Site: brandenburg
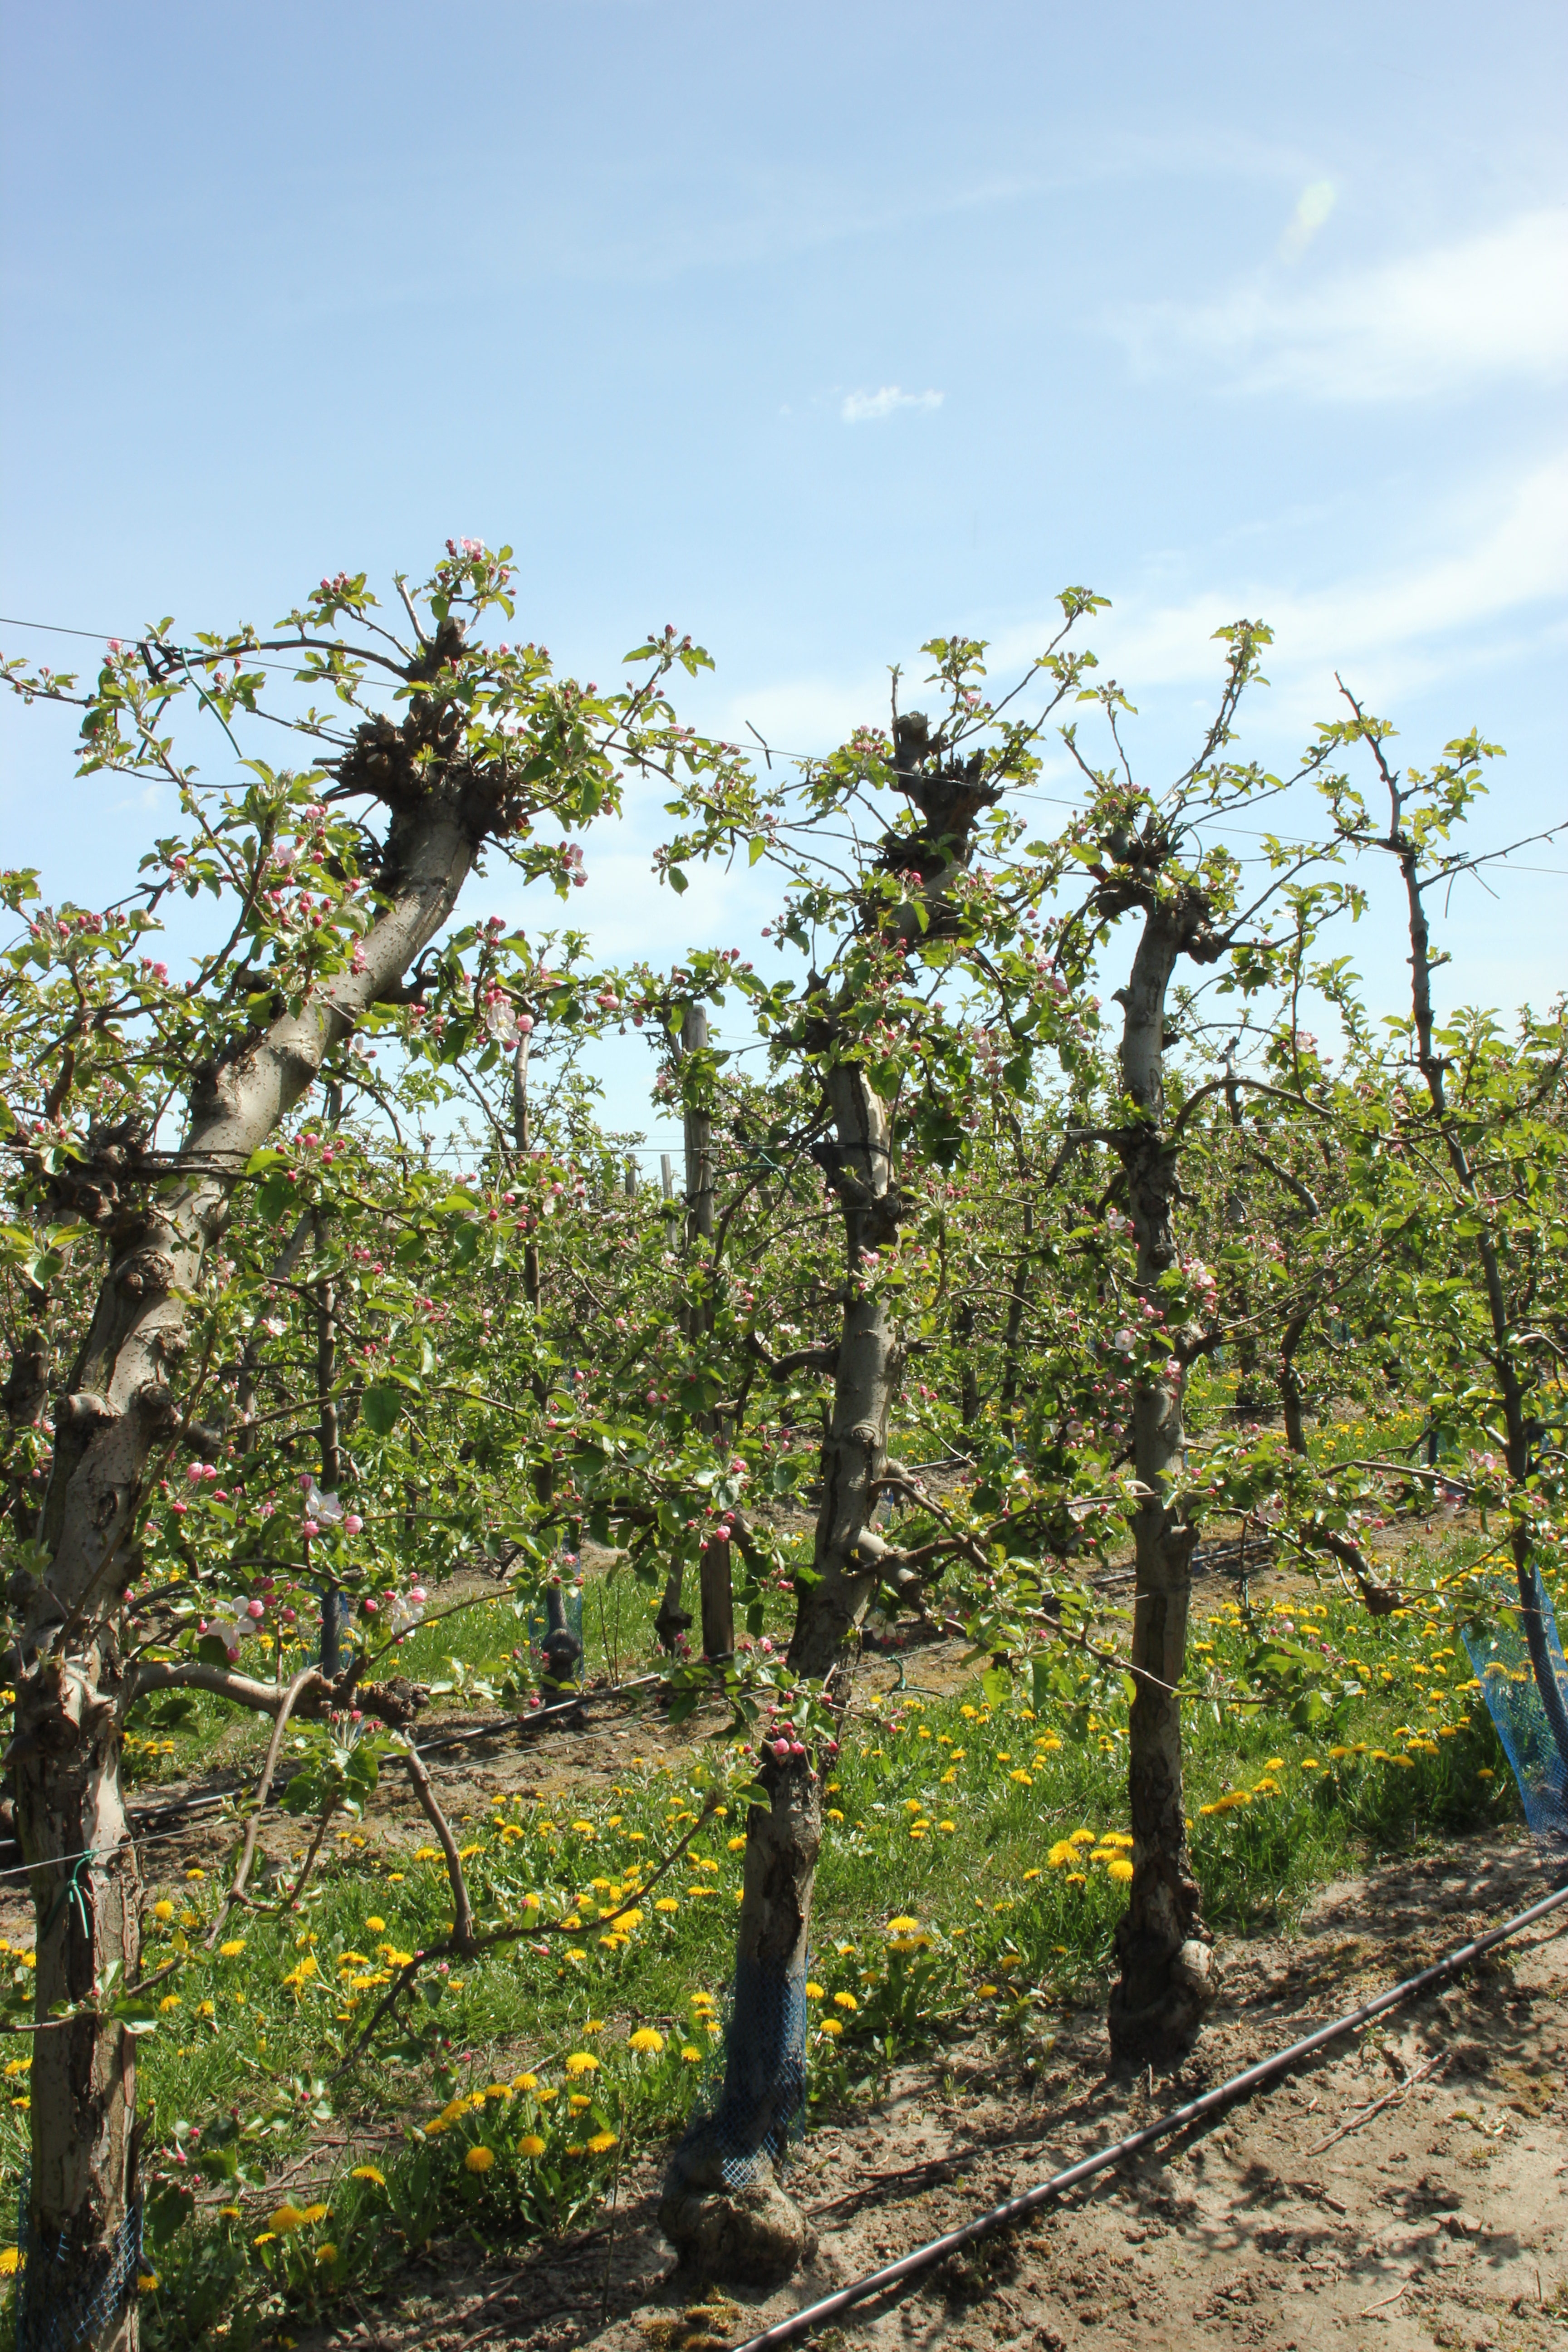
Growth stage (BBCH 57): Inflorescence emergence